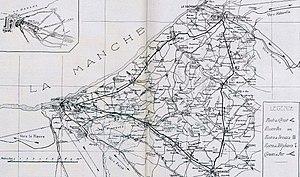
Plan du Circuit de Dieppe pour le Grand Prix de l'ACF 1908.
Le Grand Prix automobile de France 1908 est un Grand Prix organisé par l'Automobile Club de France qui s'est tenu à Dieppe le 7 juillet 1908.